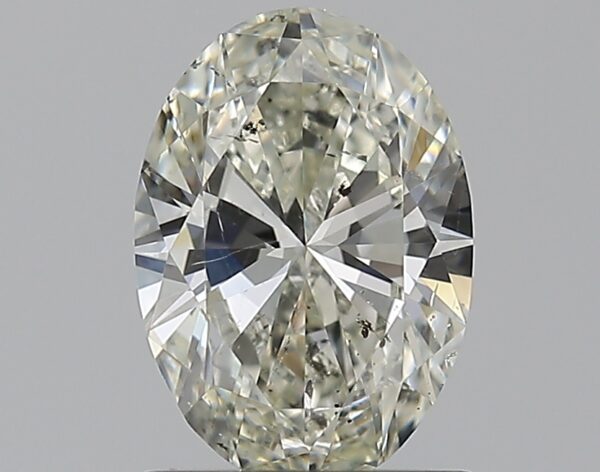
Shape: oval
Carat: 1
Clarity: SI2
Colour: J
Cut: EX
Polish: EX
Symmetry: VG
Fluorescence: F
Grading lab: GIA
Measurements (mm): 7.95 x 5.57 x 3.32